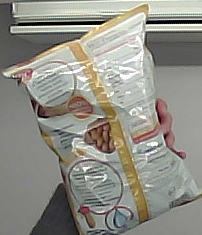
Product: lays_classic